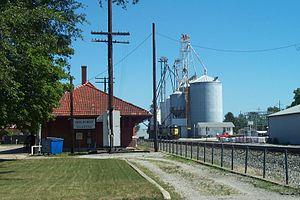
Milford est un village situé dans le comté d'Iroquois, dans l’État de l’Illinois, aux États-Unis. Sa population s’élevait à 1 306 habitants lors du recensement de 2010, estimée à 1 224 habitants en 2016.